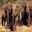
Label: elephant